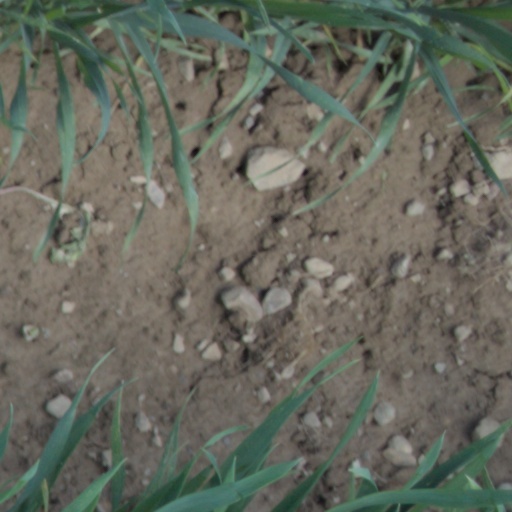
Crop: wheat